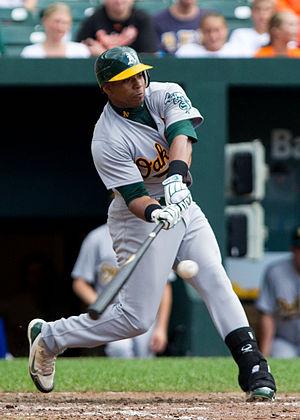
Yoenis Céspedes Milanés est un joueur de champ extérieur des Mets de New York de la Ligue majeure de baseball.
Le match des étoiles de la Ligue majeure de baseball 2013 est la 84ᵉ édition du match opposant les meilleurs joueurs de la Ligue américaine et de la Ligue nationale, les deux composantes des Ligues majeures de baseball.